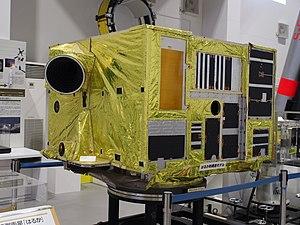
HALCA est un radiotélescope spatial comportant une antenne de 8 mètres de diamètre développé par l'institut scientifique japonais ISAS qui fait aujourd'hui partie de l'agence spatiale japonaise JAXA. Lancé le 12 février 1997, HALCA est le premier satellite à utiliser la technique d'interférométrie à très longue base. La mission prit fin en novembre 2005 après l'épuisement des ergols utilisés pour le contrôle du satellite.